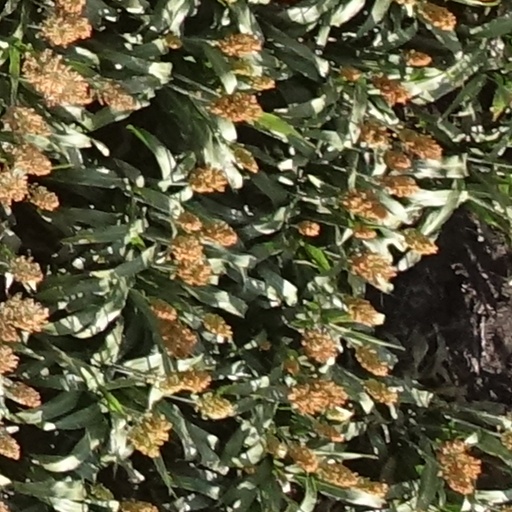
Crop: sorghum